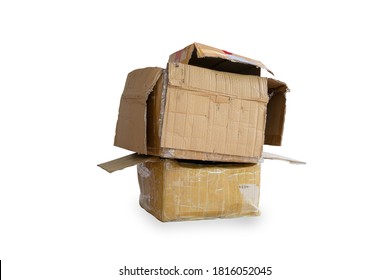
Label: cardboard